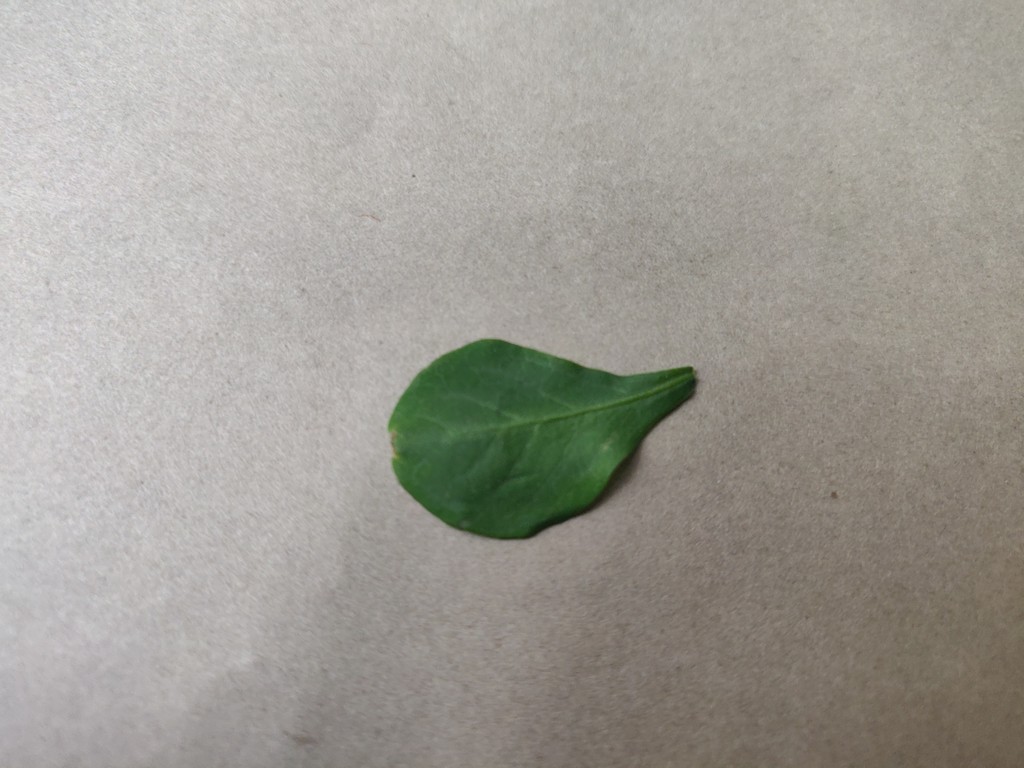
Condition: Healthy
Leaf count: single
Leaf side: front